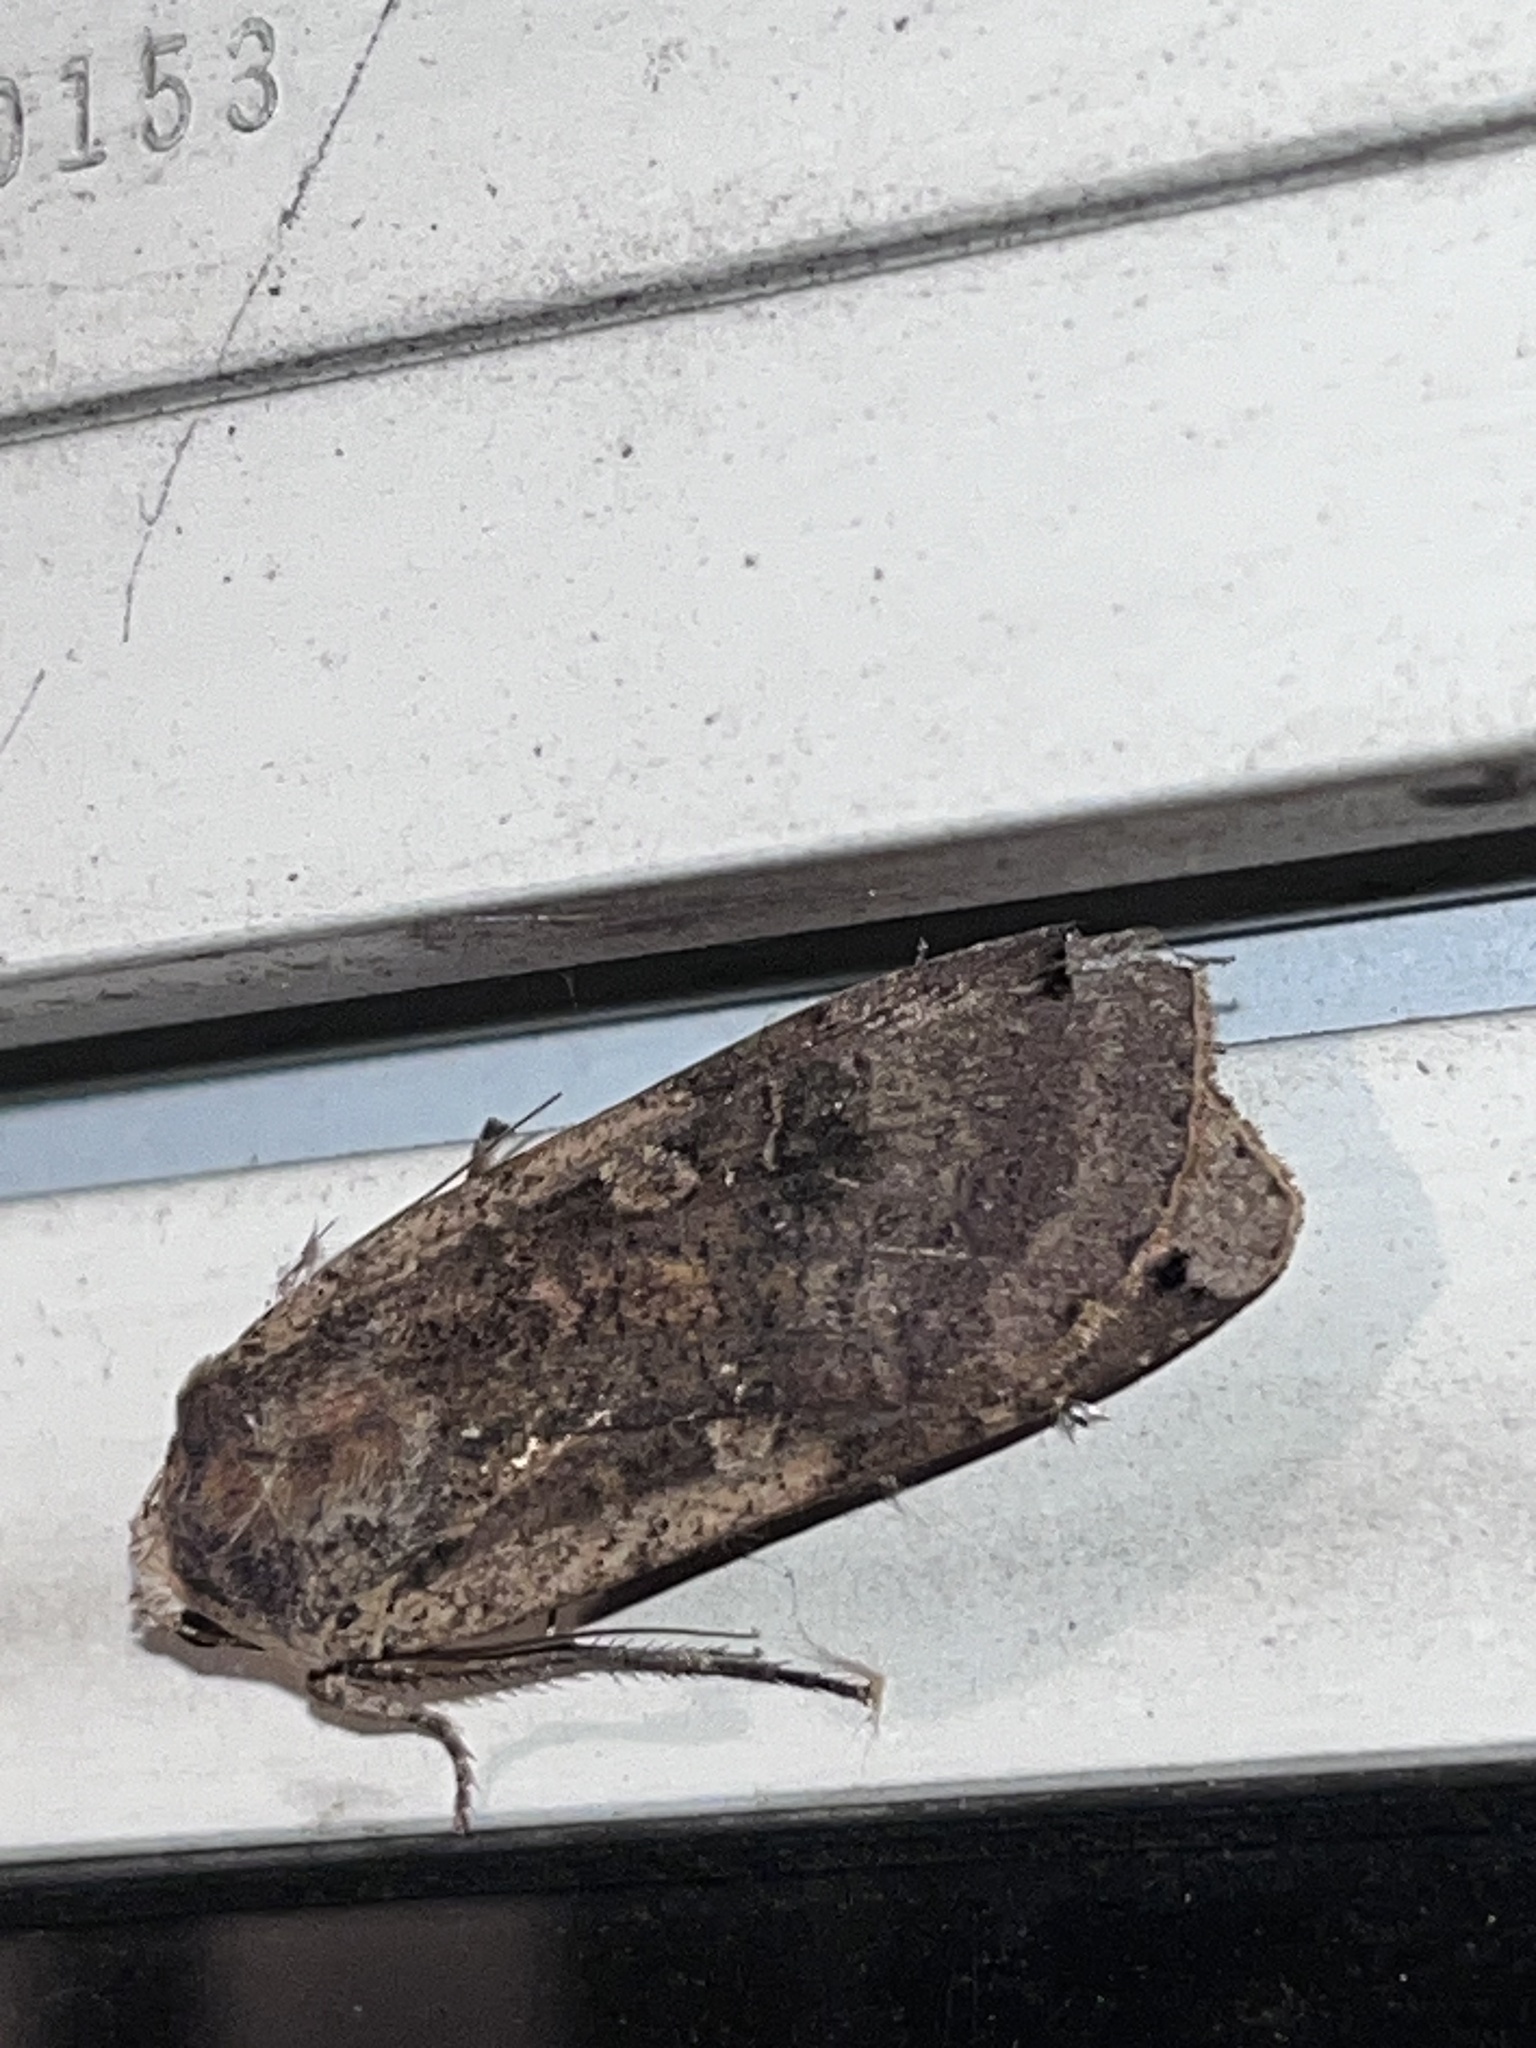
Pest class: cutworms